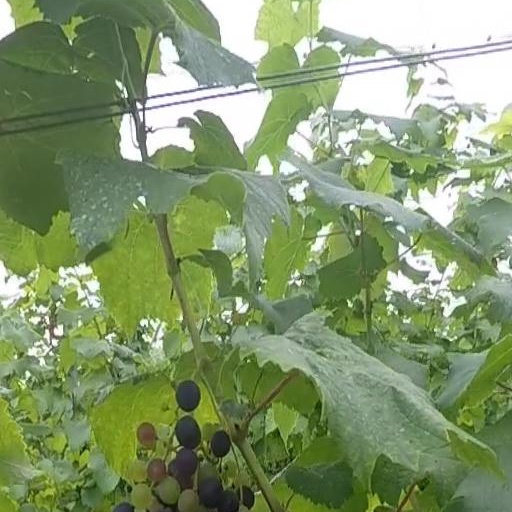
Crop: grape